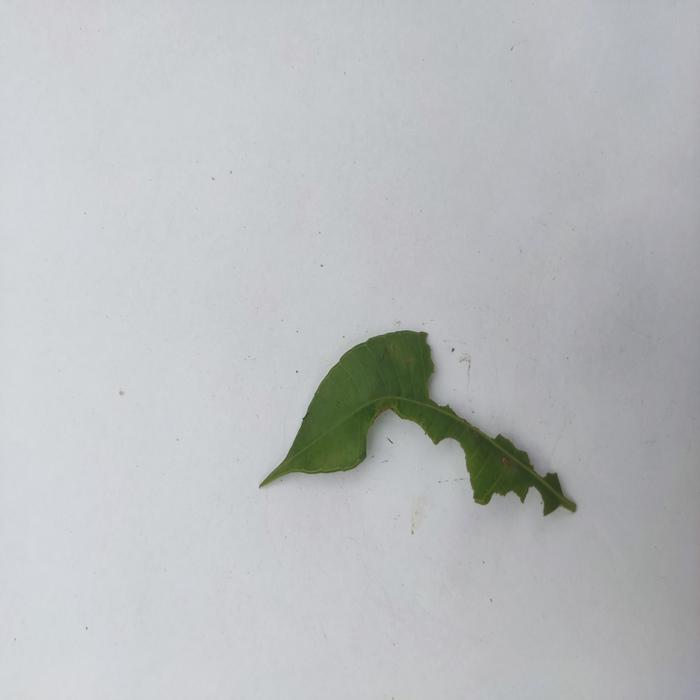
Crop: Hog Plum
Leaf condition: Caterpillars_Infestation